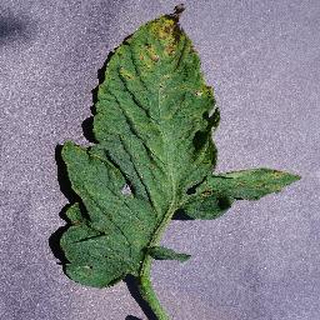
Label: tomato_septoria_leaf_spot